The Post Oak

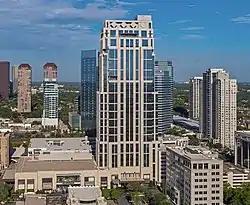

The Post Oak Hotel & Tower, also popularly nicknamed the Fertitta Tower is a 36-story, mixed-use skyscraper in Uptown Houston. The building operates a hotel, office space, residencies, and retail. The Post Oak serves as the headquarters for Fertitta Entertainment and its subsidiaries including Landry's, Inc., the Houston Rockets, and the Golden Nugget casinos. A penthouse room which houses Fertitta, the developer, is located in the building.